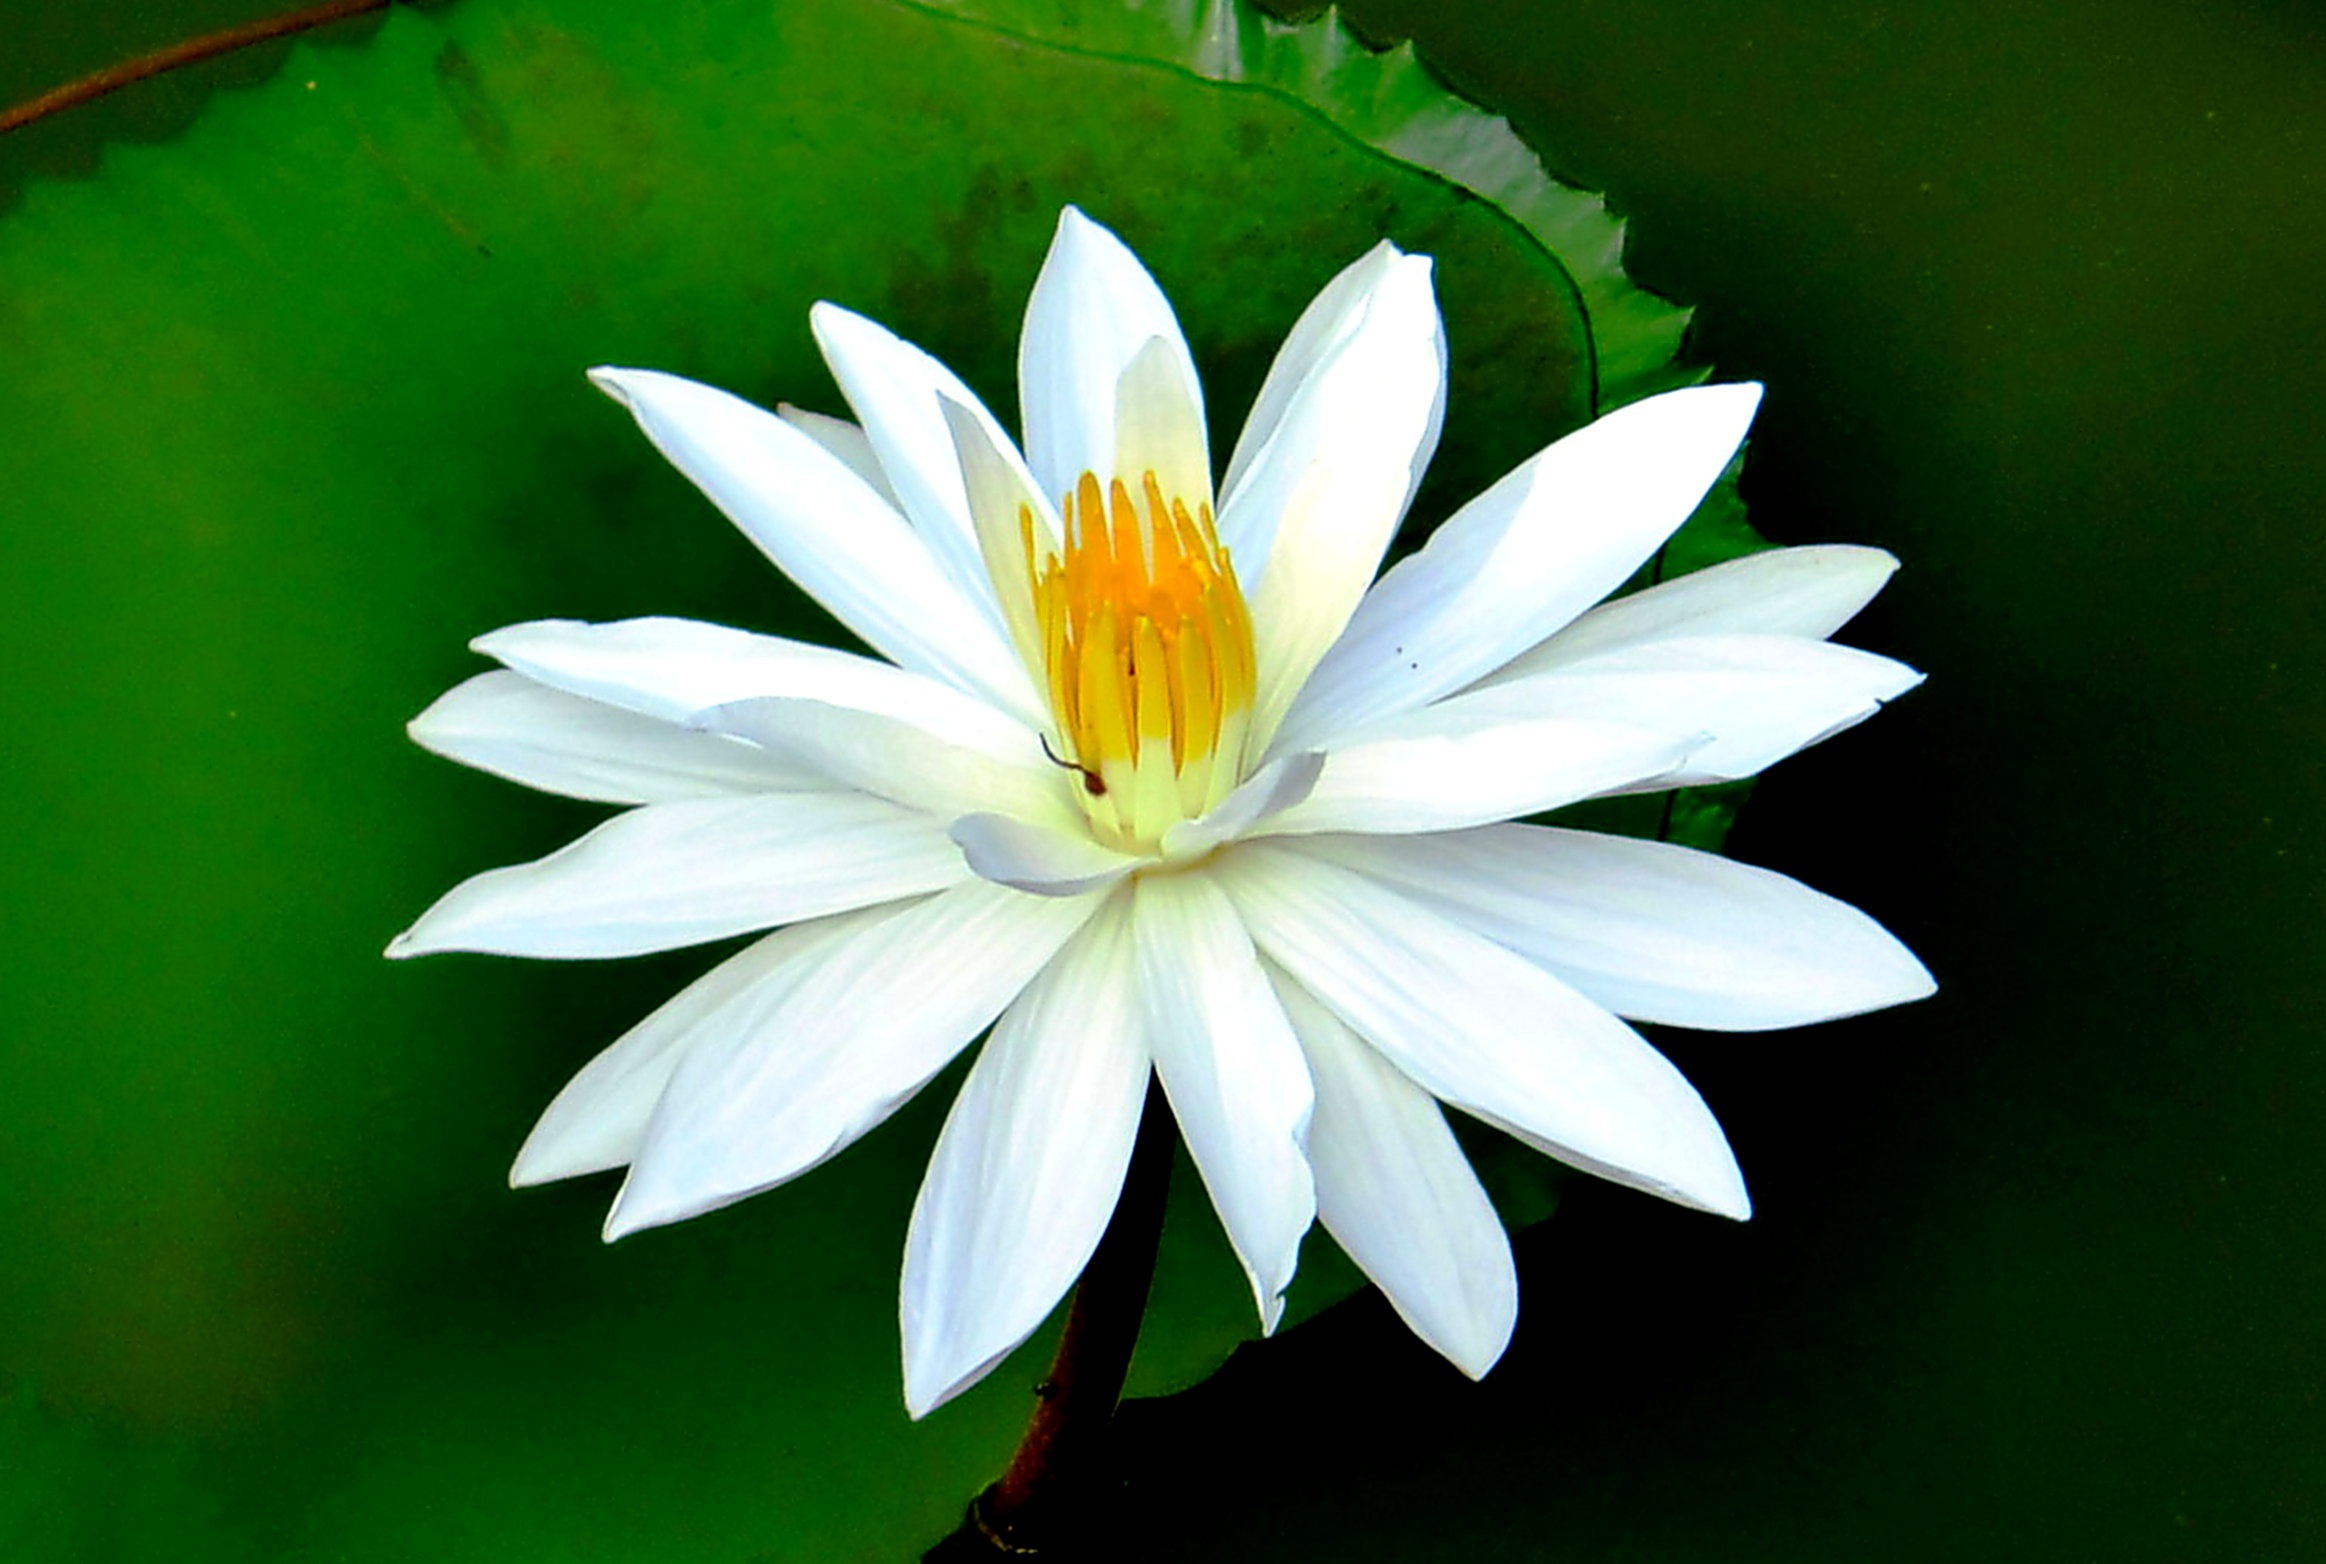
nature, blossom, plant, leaf, flower, petal, bloom, daisy, green, botany, yellow, sacred lotus, aquatic plant, flora, water lily, wildflower, close up, lotus, lily, nuphar, teichplanze, water flower, macro photography, flowering plant, plant stem, land plant, lotus family